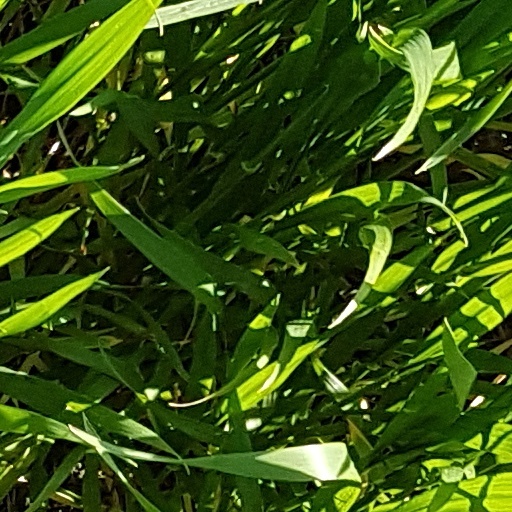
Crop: wheat